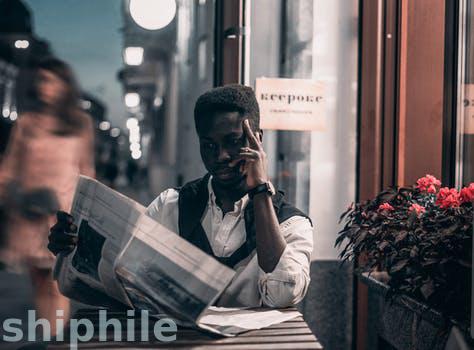
Label: Watermark